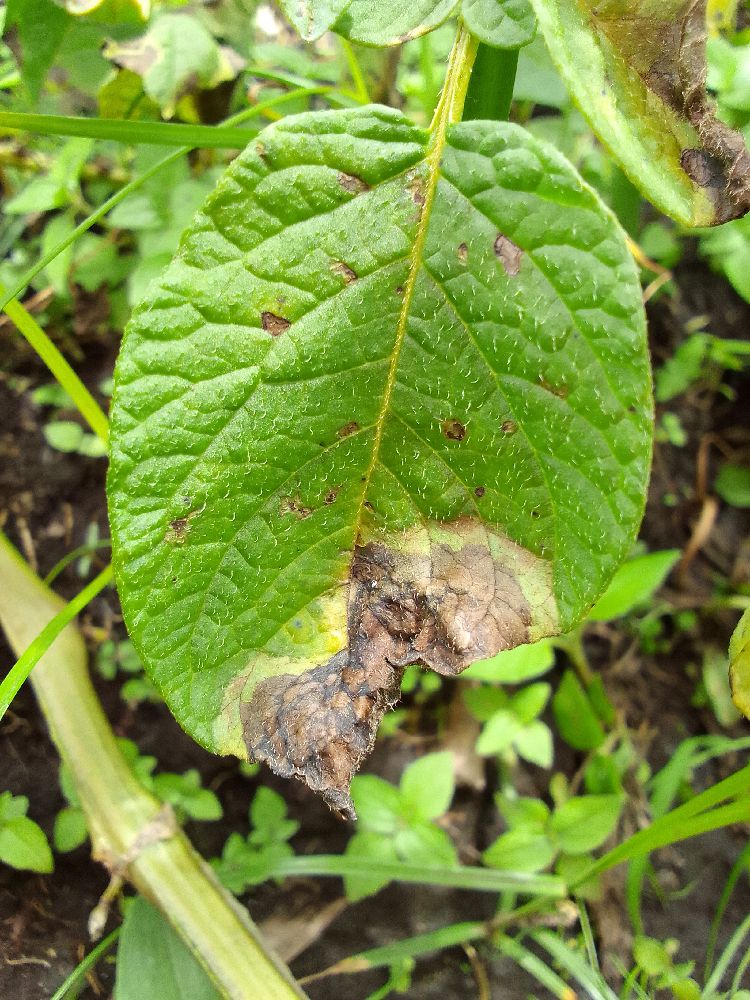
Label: Late blight